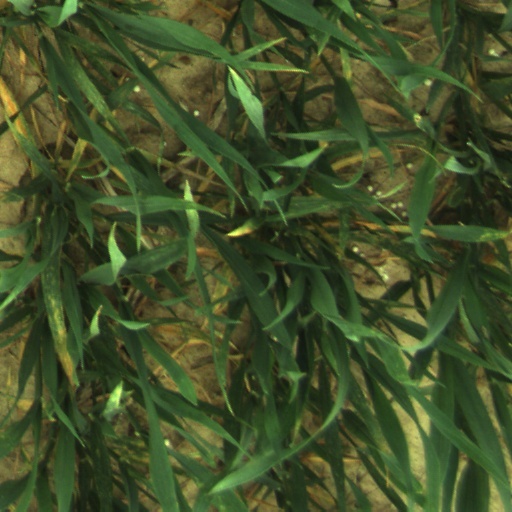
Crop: wheat